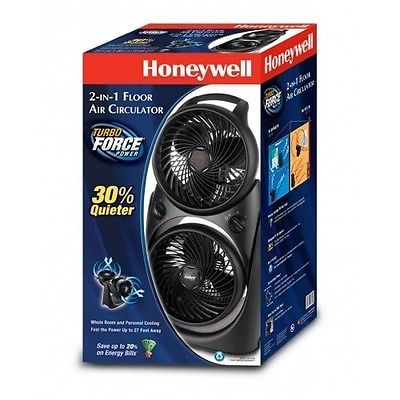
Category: fan